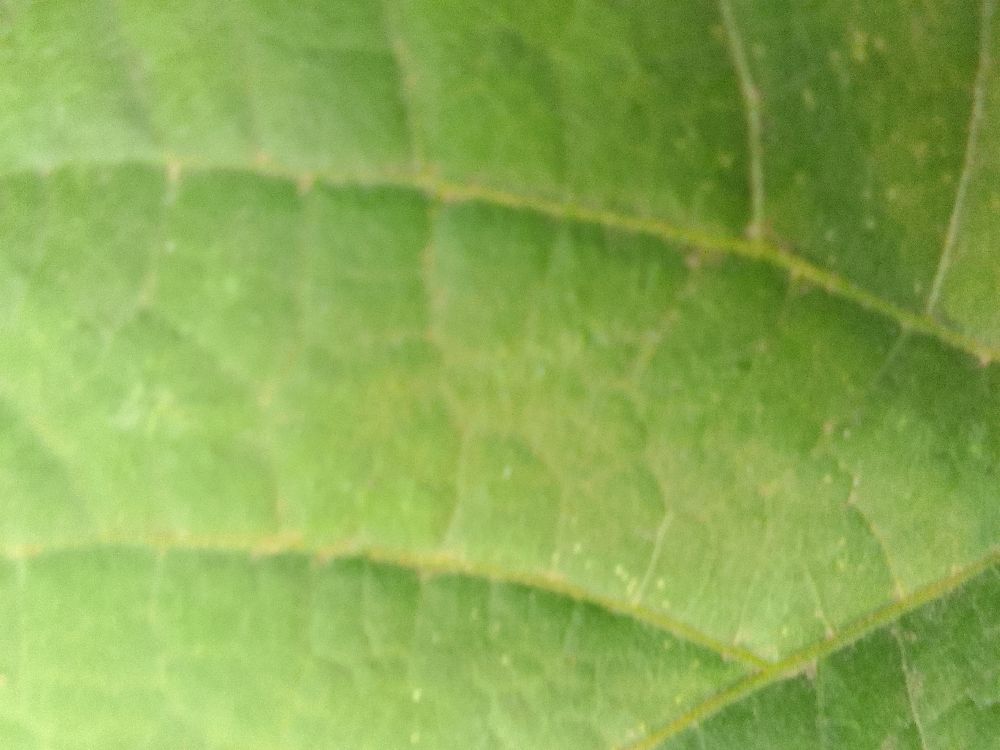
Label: healthy